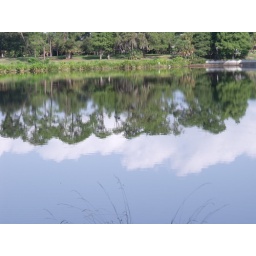
pine forest and clouds reflected in Taylor Lake